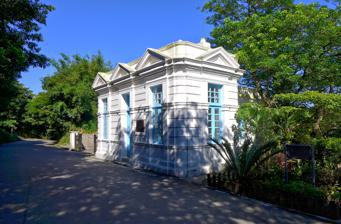
Building: Gate Lodge
Country: China
Year built: 1902
Declared monument in Hong Kong This article is for a specific Gatelodge.  For the more general use, see Sally port and Gatehouse . Gate Lodge 舊總督山頂別墅守衛室 Gate Lodge General information Architectural style Renaissance Location Victoria Peak Address Mount Austin Road Country Hong Kong Current tenants Leisure and Cultural Services Department Groundbreaking 1900 Completed 1902 Owner Hong Kong Government Designations Declared monument Gate Lodge Traditional Chinese 舊總督山頂別墅守衛室 Simplified Chinese 旧总督山顶别墅守卫室 Transcriptions Standard Mandarin Hanyu Pinyin Jiù Zǒngdū Shāndǐng Biéshù Shǒuwèi Shì Yue: Cantonese Yale Romanization Gauh júng dūk sāan déng biht séuih sáu waih sāt Jyutping Gau6 zung2 duk1 saan1 deng2 bit6 soei5 sau2 wai6 sat1 Historical image of the Gate Lodge, with the former Mountain Lodge in the background. The back of the building Gate Lodge is a small house located at Mount Austin Road on Victoria Peak , Hong Kong Island , Hong Kong. Gate Lodge was built between 1900 and 1902. It is in Renaissance style. It was a part of the former complex known as Mountain Lodge , home to the then Governor of Hong Kong . However, the main building was demolished in 1946. The Gate Lodge remains, but no longer used as an official residence. The Gate Lodge originally served as living quarters for the keeper of Mountain Lodge. It was declared as a monument in 1995 and it is now preserved in Victoria Peak Garden and used as a site office of the Leisure and Cultural Services Department . Future development To put the building to meaningful use and leverage its historical legacy, Senior Government Architect Raymond Fung said it will be used as a public gallery. "What we are going to do is to open this gate door, so that you can enter this 100 square feet (9.3 m 2 ) space inside where we will put pictures and descriptions about the history of Victoria City and also Hong Kong in general, therefore giving information of our history to visitors." References